Svyatopolk-Mirsky

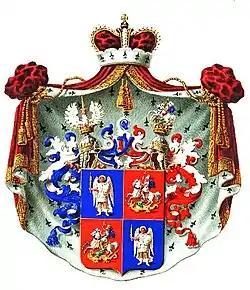
Coat of Arms of the Princes Sviatopolk-Mirsky

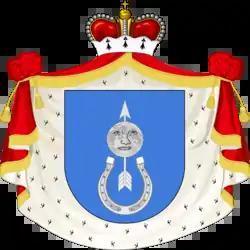
Nikolai Sviatopolk-Mirsky and his descendants used a variation of the Białynia coat of arms

The House of Sviatopolk-Mirsky (also transliterated using "Swiatopolk" or "Mirskii") is a family of nobility in the Grand Duchy of Lithuania, Russian Empire, and Poland that originated from present-day northwestern Belarus.